1960 Winter Olympics torch relay

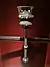
A torch from the relay at the Olympic Museum in Lausanne, Switzerland.

The torch was designed by Disney artist John Hench, who modeled it after the torches used in 1948 and 1956. The International Olympic Committee credits Ralph Lavers, who created the 1948 torch, as co-designing the 1960 torch with Hench. However, Hench found these torches to be too top-heavy and difficult to carry, and produced a smaller model which has influenced the design of later Olympic torches. The torch bears the inscriptions "VIII Olympic Winter Games 1960" and "Olympia to Squaw Valley", reflecting the canceled plan to light the flame in Greece.